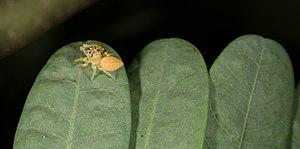
Opisthoncus polyphemus est une espèce d'araignées aranéomorphes de la famille des Salticidae.